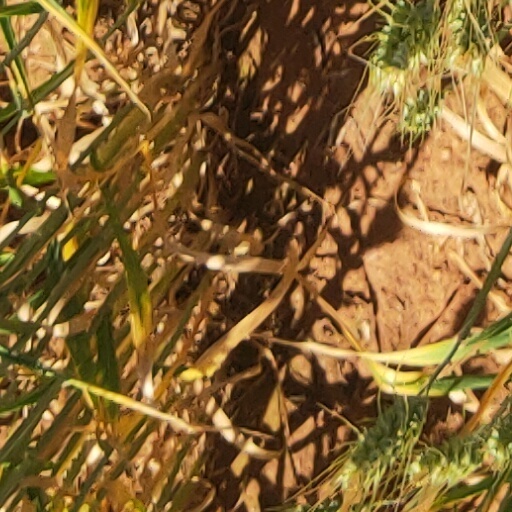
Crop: wheat